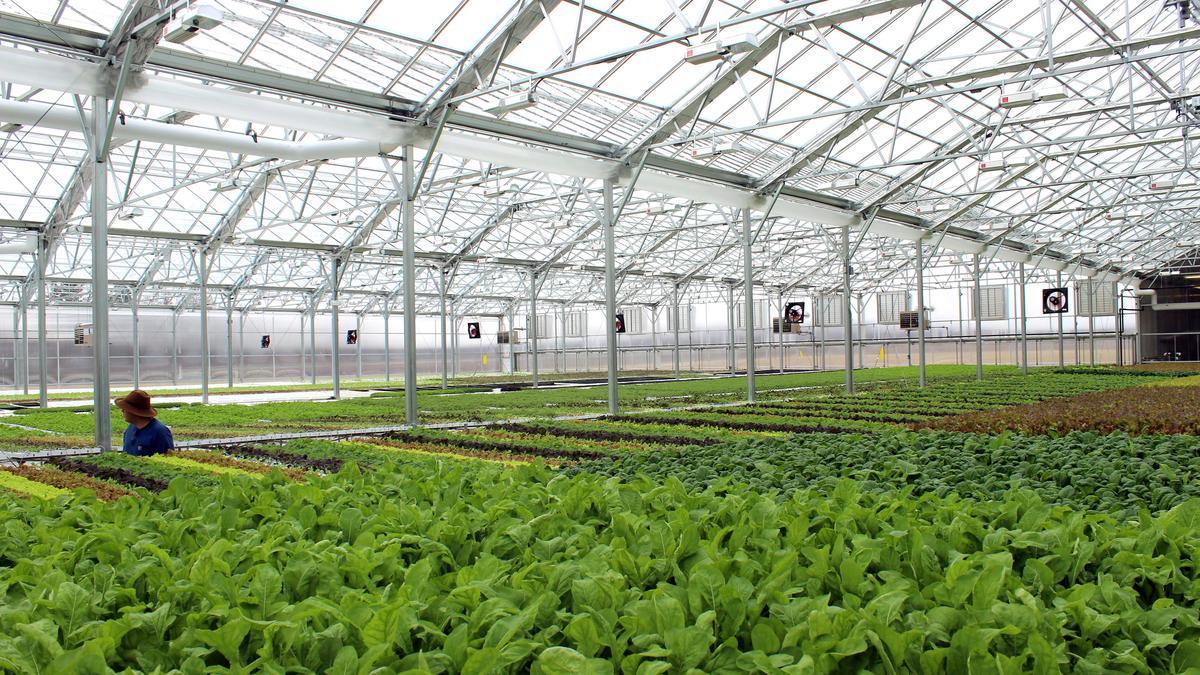
Kuna safu ndefu za mimea mbali mbali hasa mboga za majani kama vile aina nyingine ya mimea midogo. Mimea hiyo imepandwa kwa mpangilio ikionyesha udongo wa hudhurungi katikati ya mistari ya mimea ya kijani kibichi. Rangi ya kijani kibichi ya mimea imetawala picha.